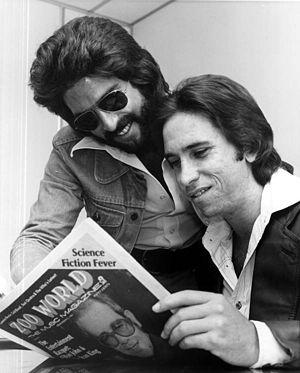
Kenny Loggins lisant le magazine musical Zoo World avec Jim Messina à Fort Lauderdale, en Floride.